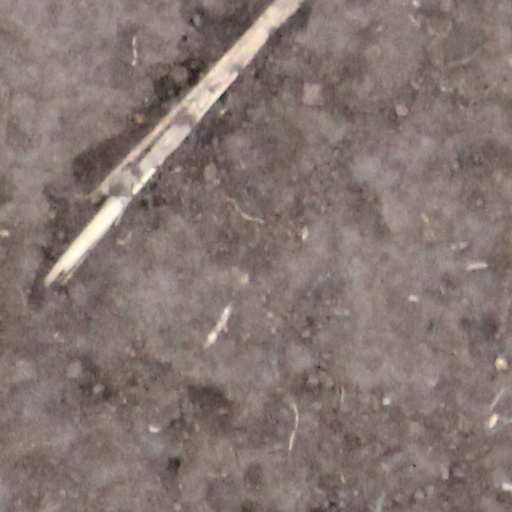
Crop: wheat